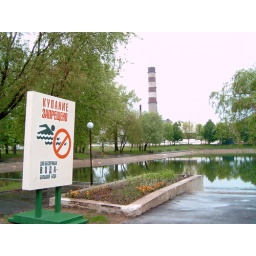
lake near my home